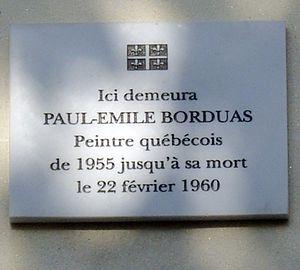
Plaque apposée au n° 19 de la rue Rousselet, Paris 7e, où habita le peintre Paul-Émile Borduas (1905-1960) de 1955 à sa mort le 22 février 1960.
Paul-Émile Borduas, né le 1ᵉʳ novembre 1905 à Mont-Saint-Hilaire et décédé le 22 février 1960 à Paris, est un peintre, sculpteur et professeur québécois connu pour ses œuvres abstraites.